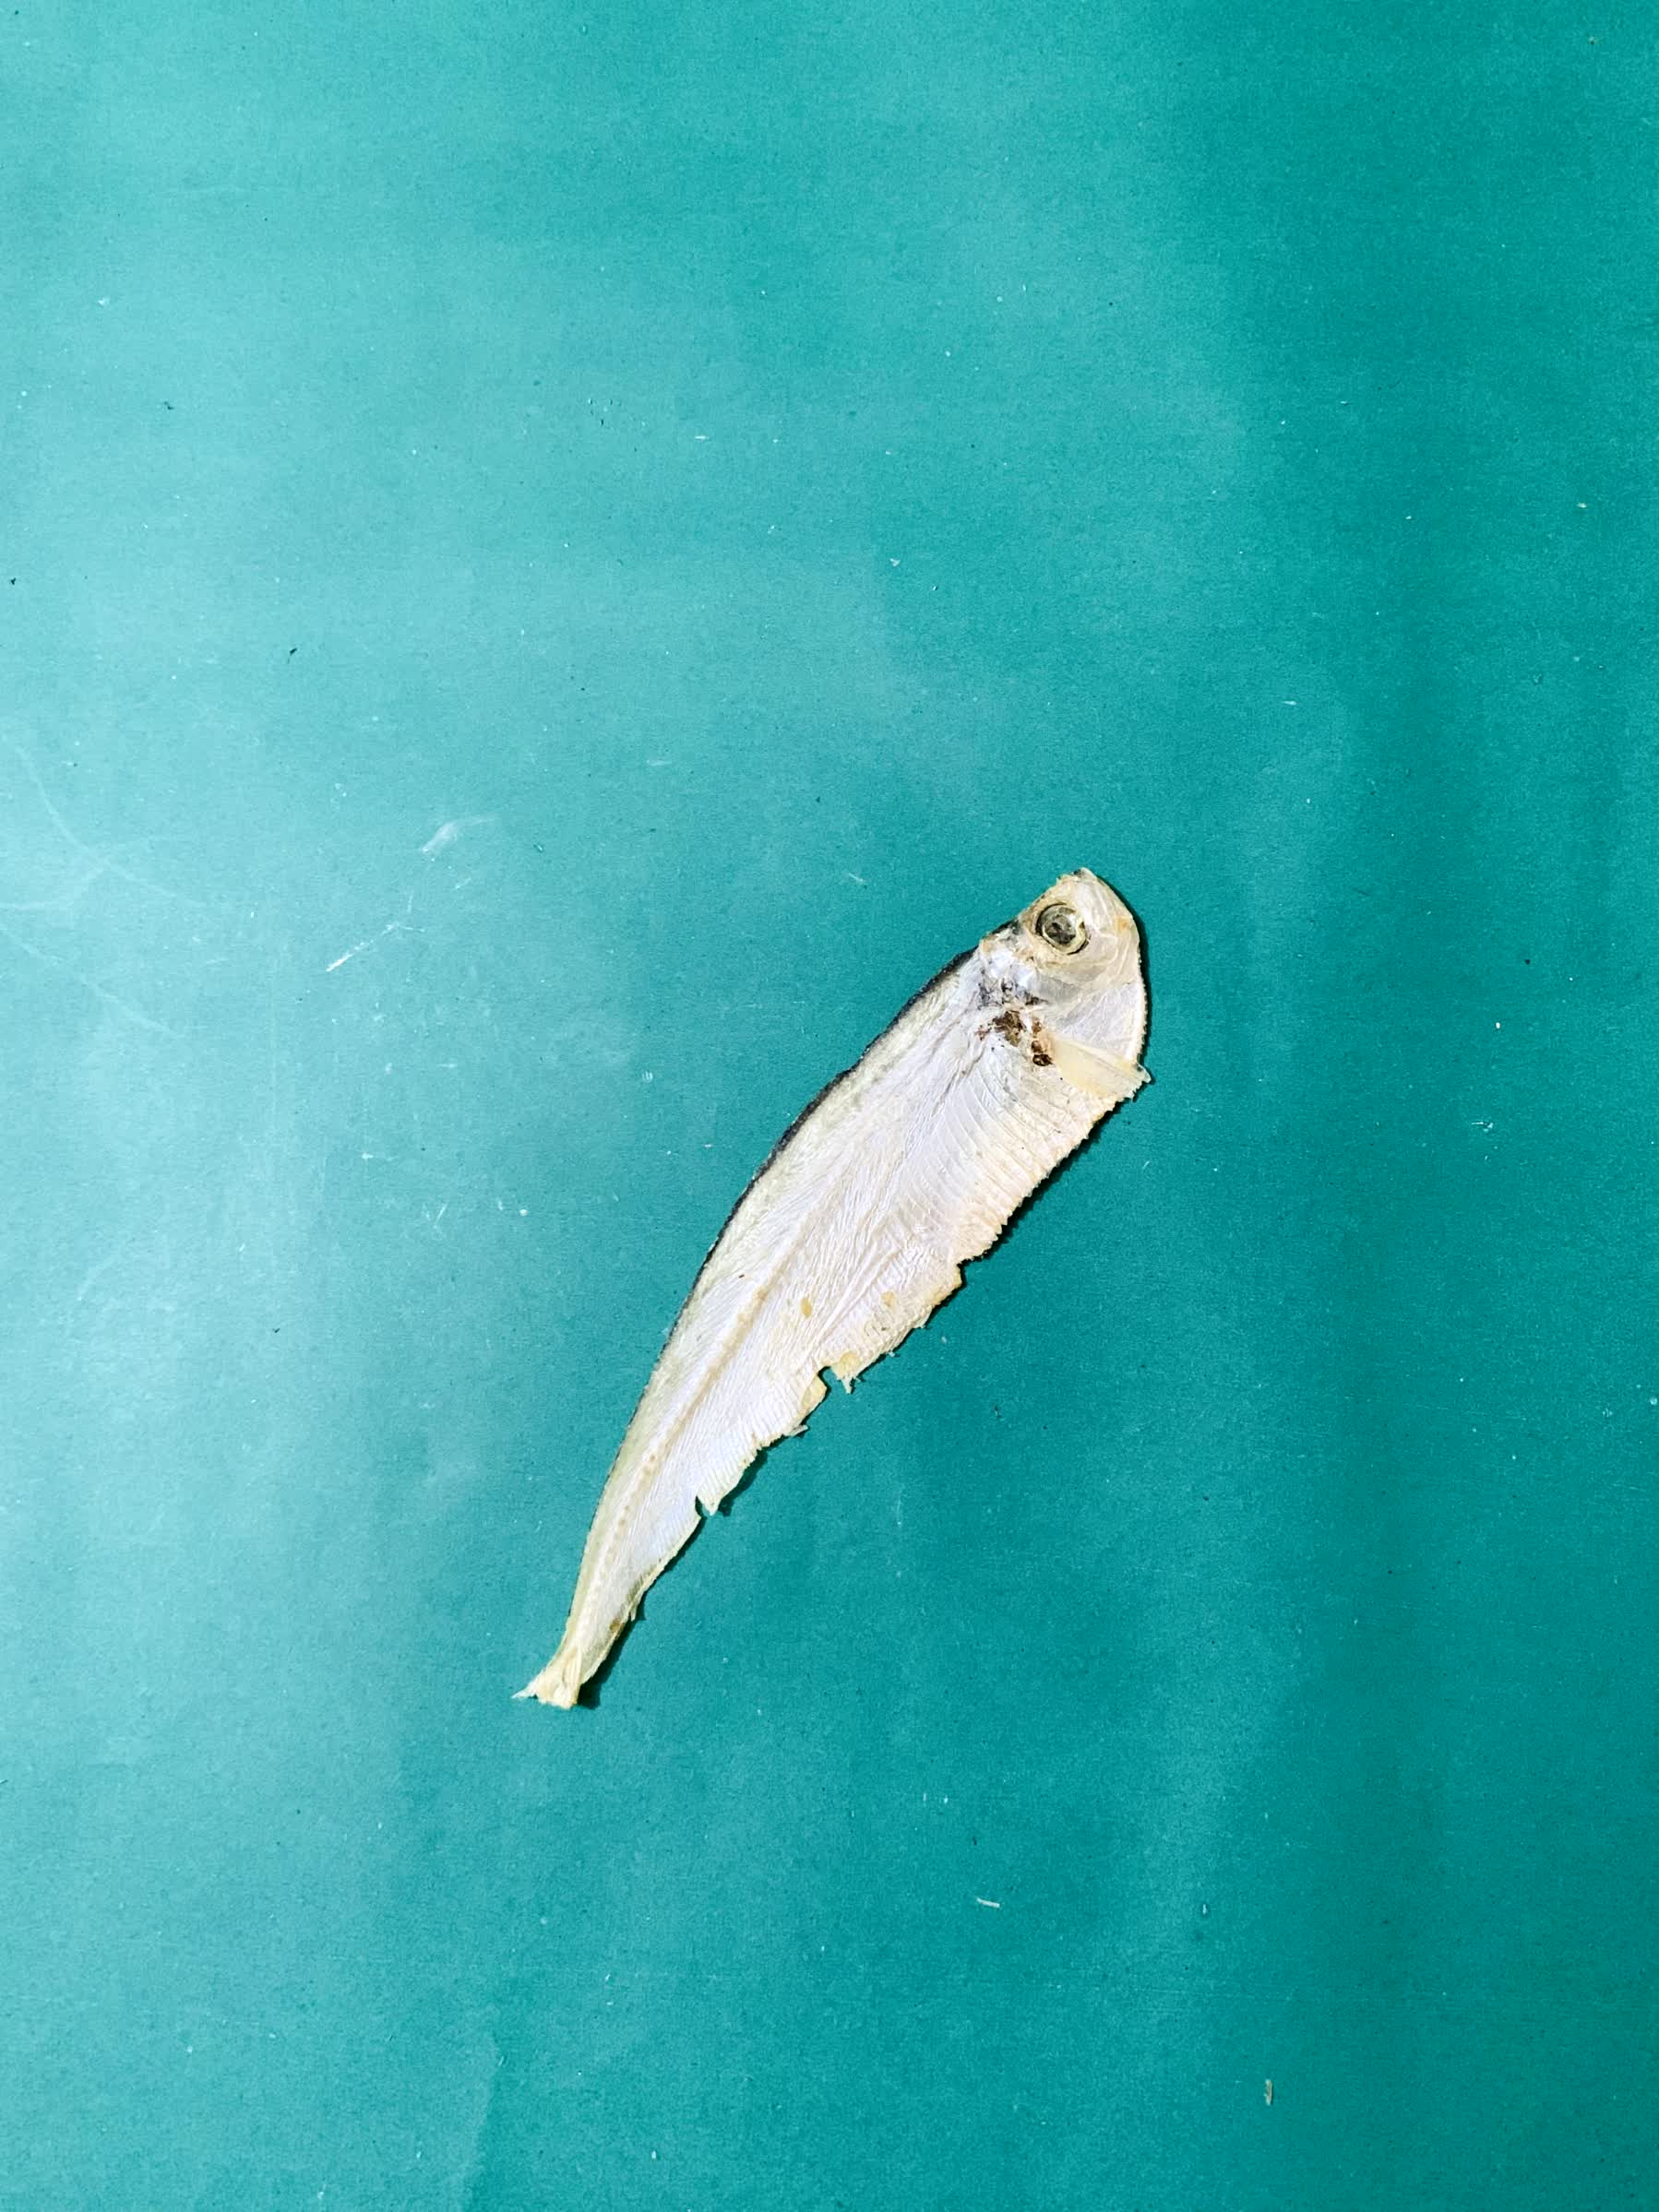
Species: Shukna Feuwa